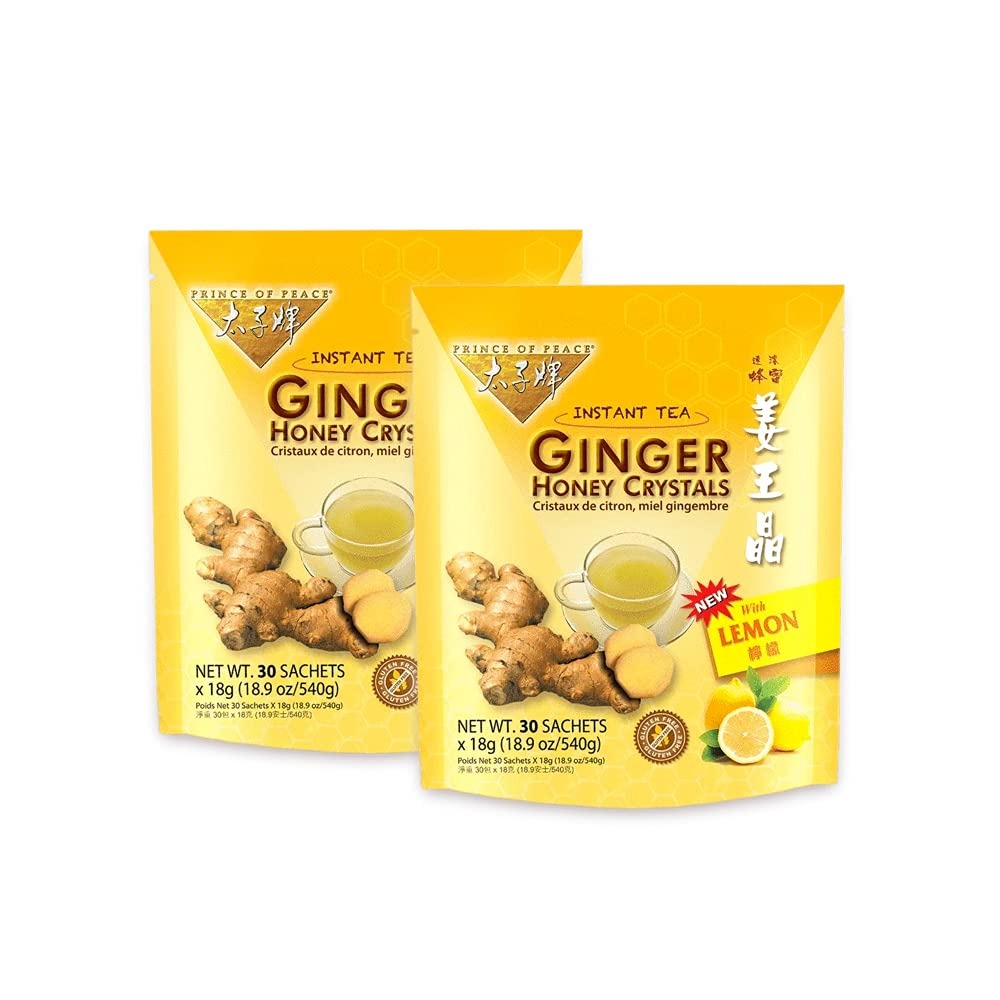
Item Name: Prince of Peace Instant American Ginseng Ginger Honey Crystals, 10 Sachets
Bullet Point 1: GINGER + HONEY. Prince of Peace brings you all the natural, stomach-soothing benefits of ginger and honey in our special proprietary blend of Instant Ginger Honey Crystals. Each sachet contains concentrated extract from 14 grams of raw ginger, which is the base for the appealing aroma and exquisitely smooth taste.
Bullet Point 2: HELPFUL BENEFITS. Formulated with raw ginger and honey, the result is a smooth-tasting ginger tea that may help with phlegm, sore throat, sinuses, and more! Naturally caffeine free, serve hot to warm your senses or enjoy it iced for a refreshing treat.
Bullet Point 3: NATURALLY SWEET & SPICY. Instant Ginger Honey Crystals are made with ginger, honey, cane sugar, and glucose, providing a naturally sweet and spicy flavor you’ll love!
Bullet Point 4: EASY TO BREW. To brew, simply add 12 oz.–16 oz. of hot or cold water per pack of the Instant Ginger Honey Crystals to a cup and stir. Feel free to vary water levels to adjust for taste.
Bullet Point 5: NATURAL HEALTH BOOTH. Ginger contains numerous antioxidant compounds that may be beneficial to health such as gingerols.
Value: 20.0
Unit: Count

Price: 15.38